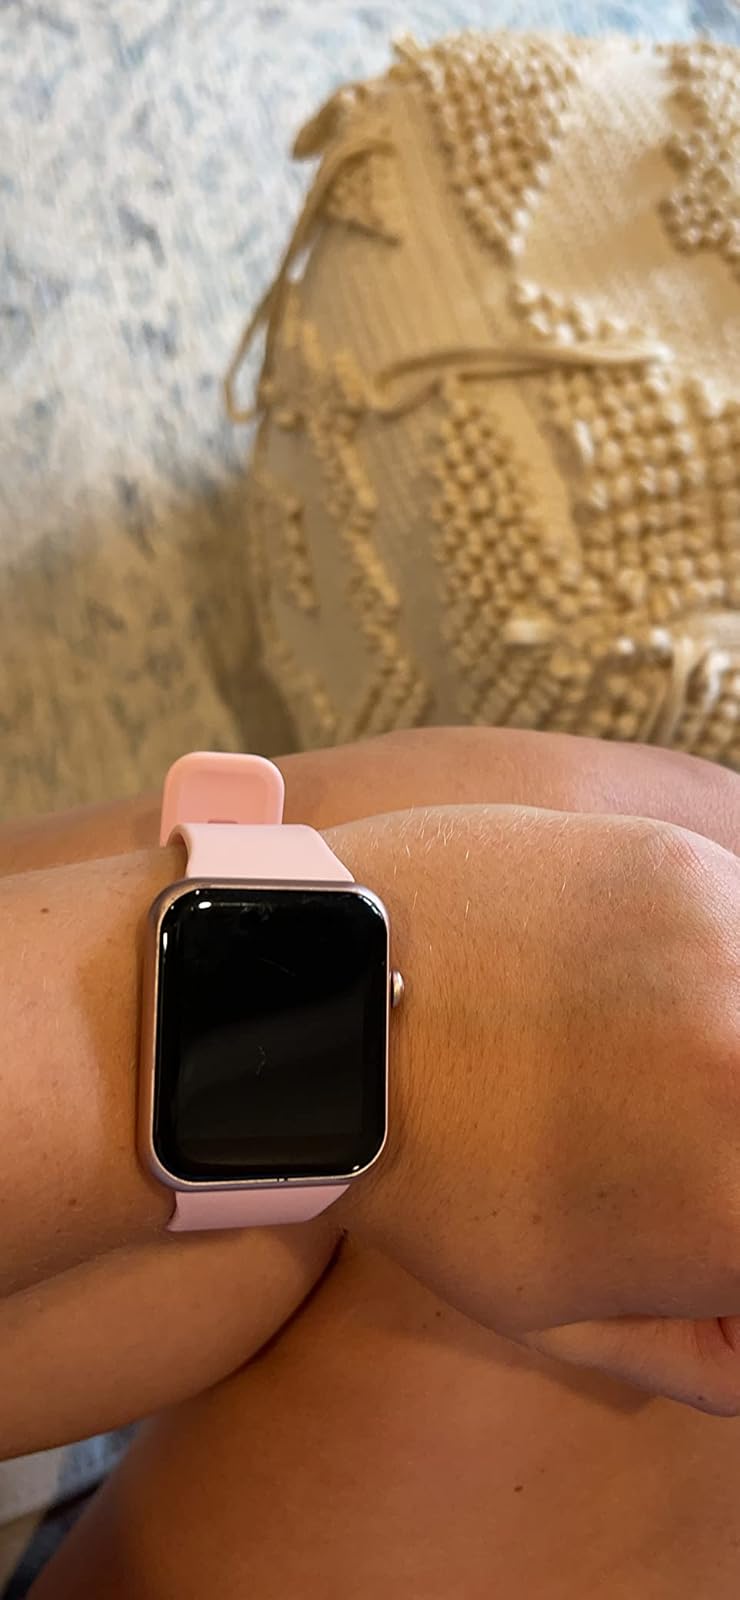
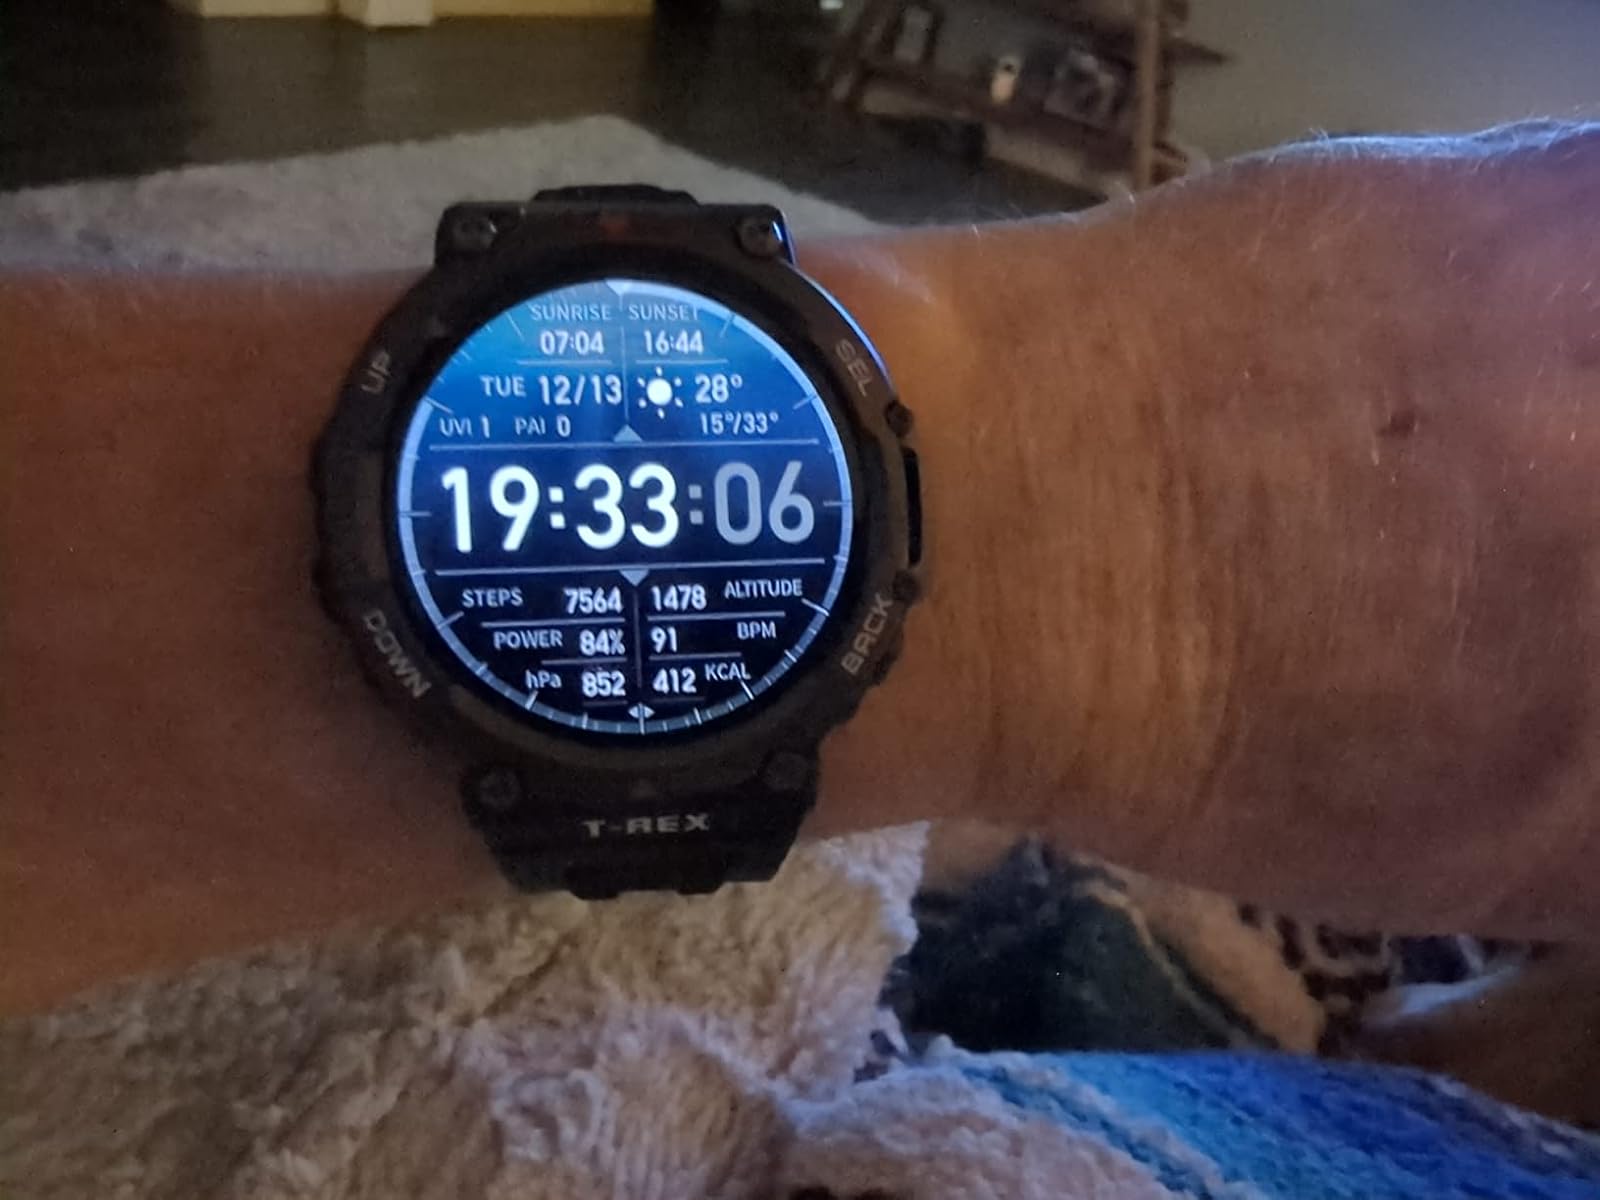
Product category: smartwatch
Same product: no